Zwentibold

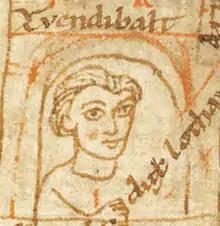
Zwentibold "dux Lotharingiae", from the "Chronicon Universale", a 12th-century manuscript by Ekkehard of Aura

Zwentibold ("Zventibold", "Zwentibald", "Swentiboldo", "Sventibaldo", "Sanderbald"; – 13 August 900), a member of the Carolingian dynasty, was the illegitimate son of Emperor Arnulf. In 895, his father granted him the Kingdom of Lotharingia, which he ruled until his death.